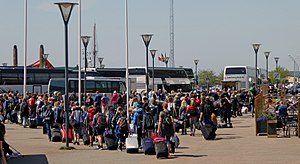
Rejse
Rejsende fra Bornholm skifter til bus i Ystad inden videre rejse til København.
At rejse er at foretage en tur med én eller flere overnatninger til ét eller flere rejsemål. Begrebet turisme, der er tæt knyttet til en lang række rejseaktiviteter, er defineret som en tur eller rejse samt en hjemrejse tilbage til startpunktet.